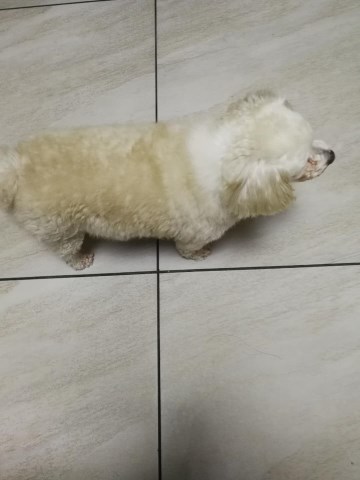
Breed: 2925-n000114-toy_poodle